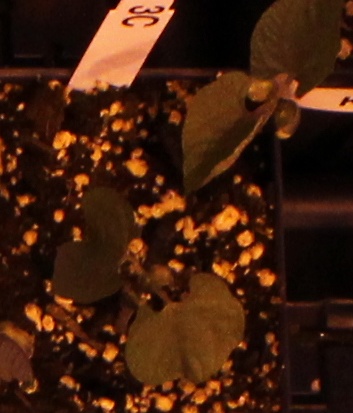
Label: Blackbean